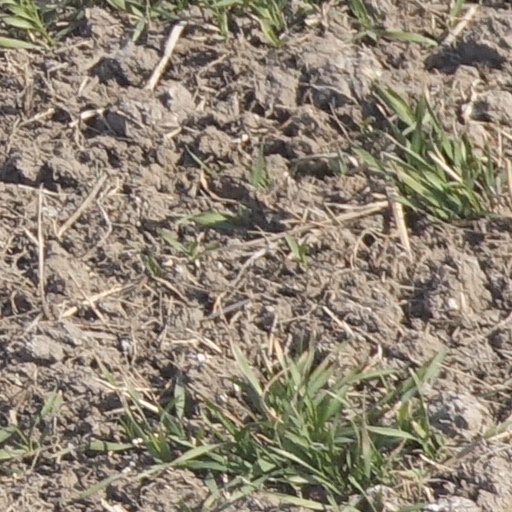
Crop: wheat